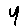
Label: 4